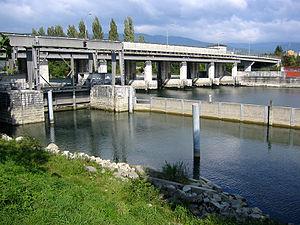
Le barrage de régulation de Port est un barrage situé en Suisse sur le cours de l'Aar entre Brügg et Port.
La correction des eaux du Jura est une vaste entreprise d'aménagements hydrauliques réalisée en Suisse dans la région des trois lacs de Neuchâtel, Morat et Bienne. Ces aménagements comprennent des opérations de curage, d'assainissement et de détournement de cours d'eau. Les travaux ont eu lieu en trois phases au cours des XIXᵉ et XXᵉ siècles.